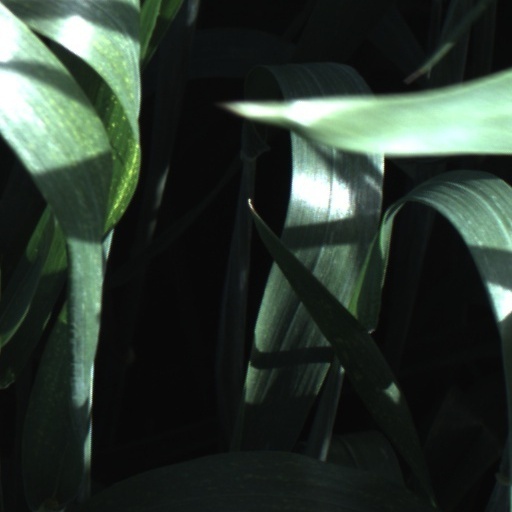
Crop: wheat